Love to Hate You (TV series)

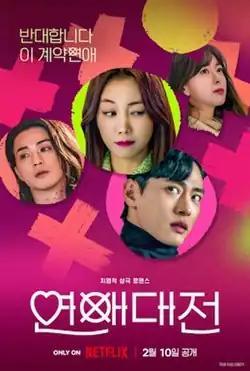
Promotional poster

Love to Hate You is a 2023 South Korean romantic comedy television series written by Choi Soo-young, directed by Kim Jung-kwon, and starring Kim Ok-vin, Teo Yoo, Kim Ji-hoon and Go Won-hee. It was released on Netflix on February 10, 2023.